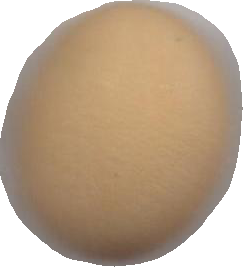
Variety: Grobogan